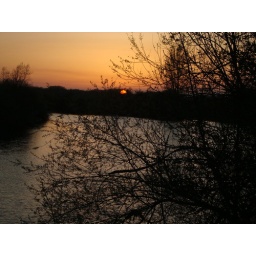
Taken back along the river from just under the road bridge.